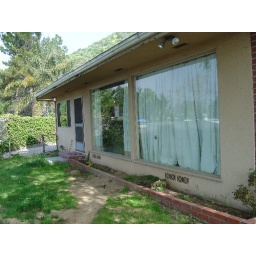
yard facing house - dead plants in window planter, torn-up lawn